Delft City Hall

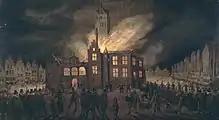
The old city hall burned in 1618, and since Hendrik de Keyser was working across the Markt at the Nieuwe Kerk, he was asked to design a new one.

The City Hall in Delft is a Renaissance style building on the Markt across from the Nieuwe Kerk. It is the seat of the city's government as well as a popular venue for civic wedding ceremonies. Most administrative functions have been transferred to an office inside the Delft railway station building. Originally designed by the Dutch architect Hendrick de Keyser, it was heavily changed over the centuries and was restored in the 20th century to its Renaissance appearance.